History of Slovenia

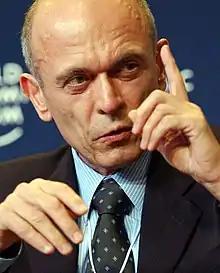
Janez Drnovšek, Prime Minister of Slovenia between 1992 and 2002, and president of Slovenia between 2002 and 2007

With a secret Treaty of London in 1915, the Kingdom of Italy was promised large portions of Austrian-Hungarian territory by the Triple Entente, in exchange for joining the Entente against the Central Powers in World War I. After the Central Powers were defeated in 1918, Italy went on to annex some of the promised territories, after signing the treaty of Rapallo with the new Kingdom of Serbs, Croats and Slovenes in 1920. However, these areas also included a quarter of Slovene ethnic territory and approximately 327.000 out of total population of 1.3 million Slovenes, were annexed by the Kingdom of Italy The treaty left half a million Slavs (besides Slovenes also Croatians) inside Italy, while only a few hundred Italians in the fledgling Yugoslav state".